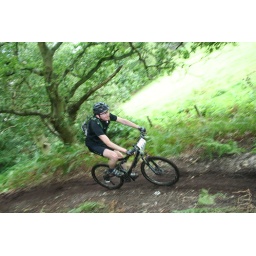
Gorrick Mountain Bike Event Minley Manor Yateley XC cross country Course- Taken by my 12 year old son Rowan.